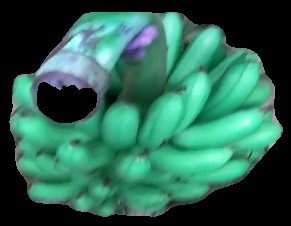
Variety: rasbale
Grade: grade1